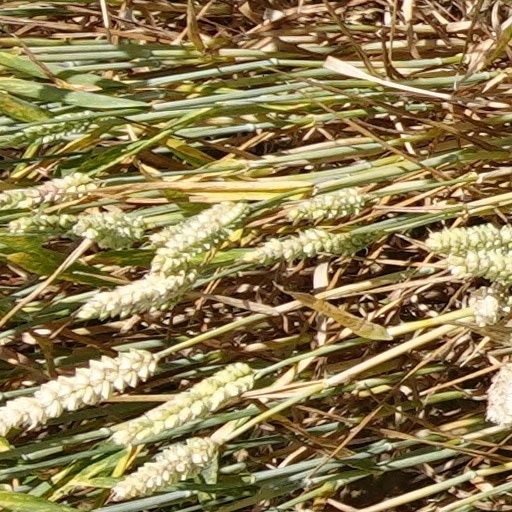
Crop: wheat